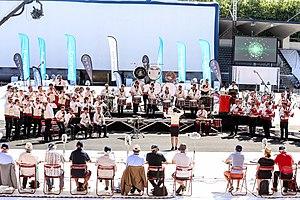
Épreuve d'été du Championnat national des bagadoù de Première catégorie organisée au stade du Moustoir dans le cadre du Festival Interceltique de Lorient en Bretagne le 4 août 2018.
Le Bagad Cesson-Sévigné est un groupe de musique bretonne basé à Cesson-Sévigné, en Ille-et-Vilaine. Créé en 1988 et membre de la fédération Bodadeg ar Sonerion, il concourt depuis 2017 en 1ʳᵉ catégorie du championnat national des bagadoù.